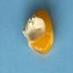
Maize quality: Good